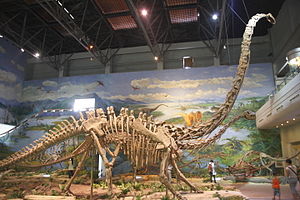
Mamenchisaurus / Opdagelse
Skelet af M. youngi på Zigong Museum.
Mamenchisaurus var en slægt af dinosaurer blandt sauropoderne, der inkluderer adskilliger arter, der er kendt for deres usædvanligt lange halse, som udgjorde omkring halvdelen af kroppens længde. De levede i perioden fra omkring 160 til 145 millioner år siden fra Oxfordium til Tithonium i slutningen af jura-perioden i Kina, og de største arter har muligvis været helt op mod 35 m lange og vejet mellem 50 og 75 tons.